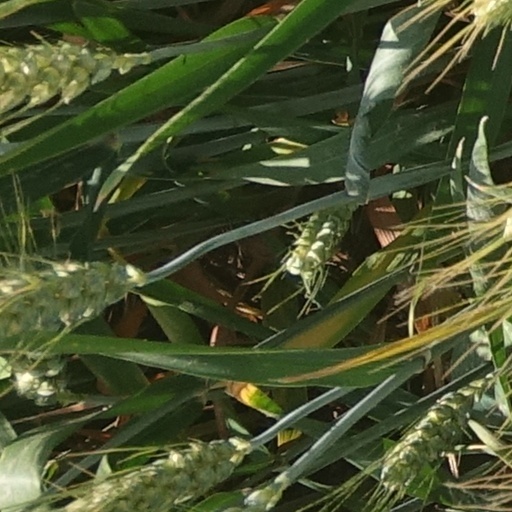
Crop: wheat